Qatna

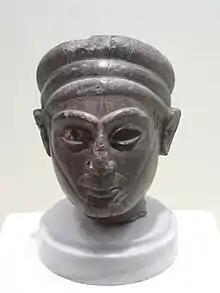
The head of Yarim-Lim of Alalakh closely resembles the royal statues found in the royal hypogeum

Textiles dyed with royal purple, a symbol of social status, were found in the royal hypogeum. Judging by the royal statues found in the royal hypogeum antechamber, a king of Qatna wore clothes different from those worn in Mesopotamia; his robes would have reached his ankles and the hem on his shawl would have been in the shape of a thick rope, while his beard was short and his headdress consisted of a broad band. For royal primary burials, several steps were followed: constructing the burial container, anointing the body with oil, heating the body, leading the burial procession, laying the sarcophagus floor with textiles, burying the body with another layer of textiles, and finally depositing a layer of plants and herbs. Elephants, which lived in western Syria, were esteemed in Qatna and connected to the royal family; they were apparently hunted by the royals and the king himself, as there is evidence that their bones were displayed in the palace; thus, elephants were part of the royal ideology and hunting an elephant was a symbol of prestige that glorified the strength of the king.